Manager (professional wrestling)

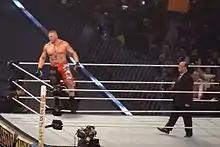
Brock Lesnar being accompanied by his "Advocate", Paul Heyman

In professional wrestling, a manager is a supporting character paired with a wrestler (or wrestlers) for a variety of reasons. A woman accompanying, or "seconding", a male wrestler to a match is sometimes referred to as a valet.